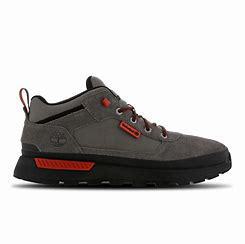
Brand: Timberland
Model: Field